Uvira

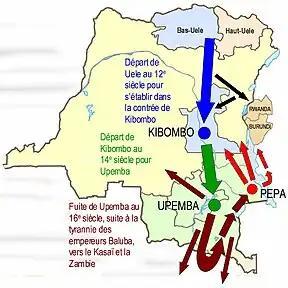

Uvira's administrative framework is rooted in its historical development since 1911, molded by its strategic role. On 17 October 1900, the Congo Free State—under the rule of King Leopold II of Belgium—established a war council in Uvira to facilitate the conquest and administration of the Kivu region. Uvira's pivotal location at the northern entry to Kivu allowed for monitoring German East Africa positions in neighboring Ruanda-Urundi and Tanganyika. On 18 October 1908, King Leopold II ceded the Congo Free State to Belgium, transitioning the territory into what would become the Belgian Congo.